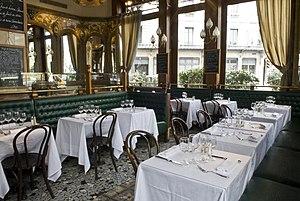
Lyon (Rhône, France) - Brasserie des Brotteaux, salle 2